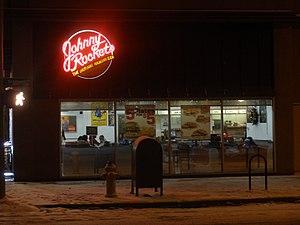
Johnny Rockets est une chaîne de restaurants franchisés américaine, dont le concept est de créer une ambiance typique de restaurant américain des années 1950. Depuis les années 1950, la mode du « diner-style » est devenue monnaie courante.